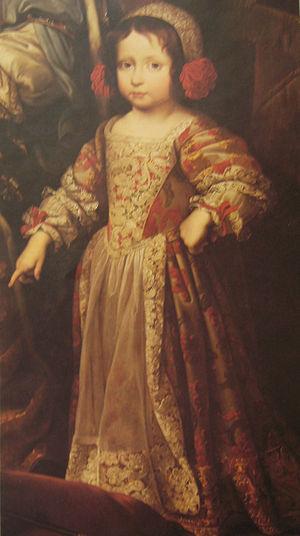
Louise de La Vallière (Françoise Louise de La Baume Le Blanc